The Murder of Fred Hampton

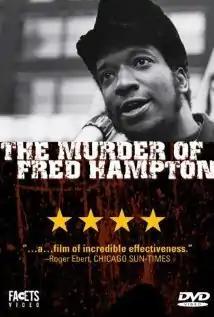
Home media release cover

The Murder of Fred Hampton is a 1971 American documentary film about the short life and death of Fred Hampton, a young African-American civil rights activist in Chicago and leader of the Illinois Black Panther Party. During the film's production, Hampton was fatally shot on December 4, 1969, in a pre-dawn raid at his apartment by the Chicago Police Department. The raid was revealed to have been organized in cooperation with the FBI.